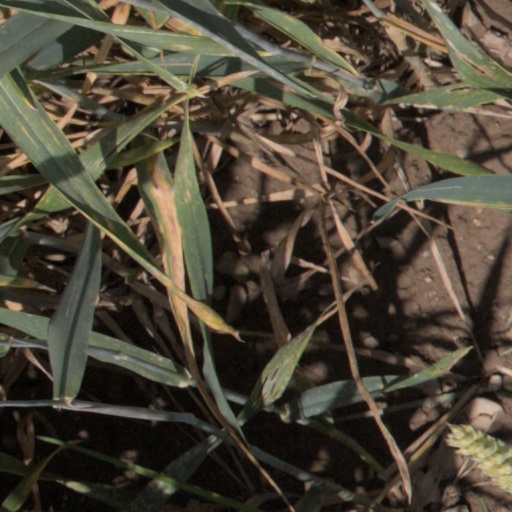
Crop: wheat